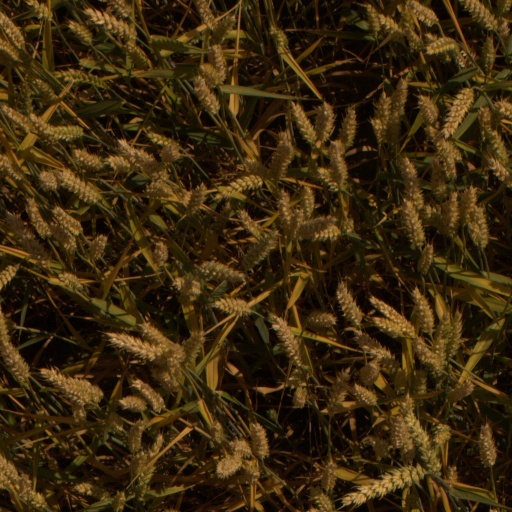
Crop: wheat